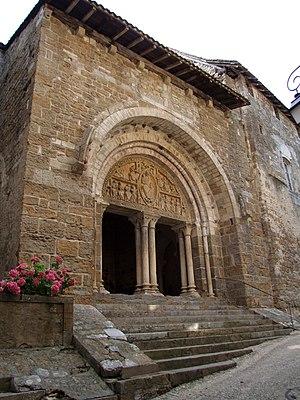
Église Saint-Pierre de Carennac, Lot, FRANCE